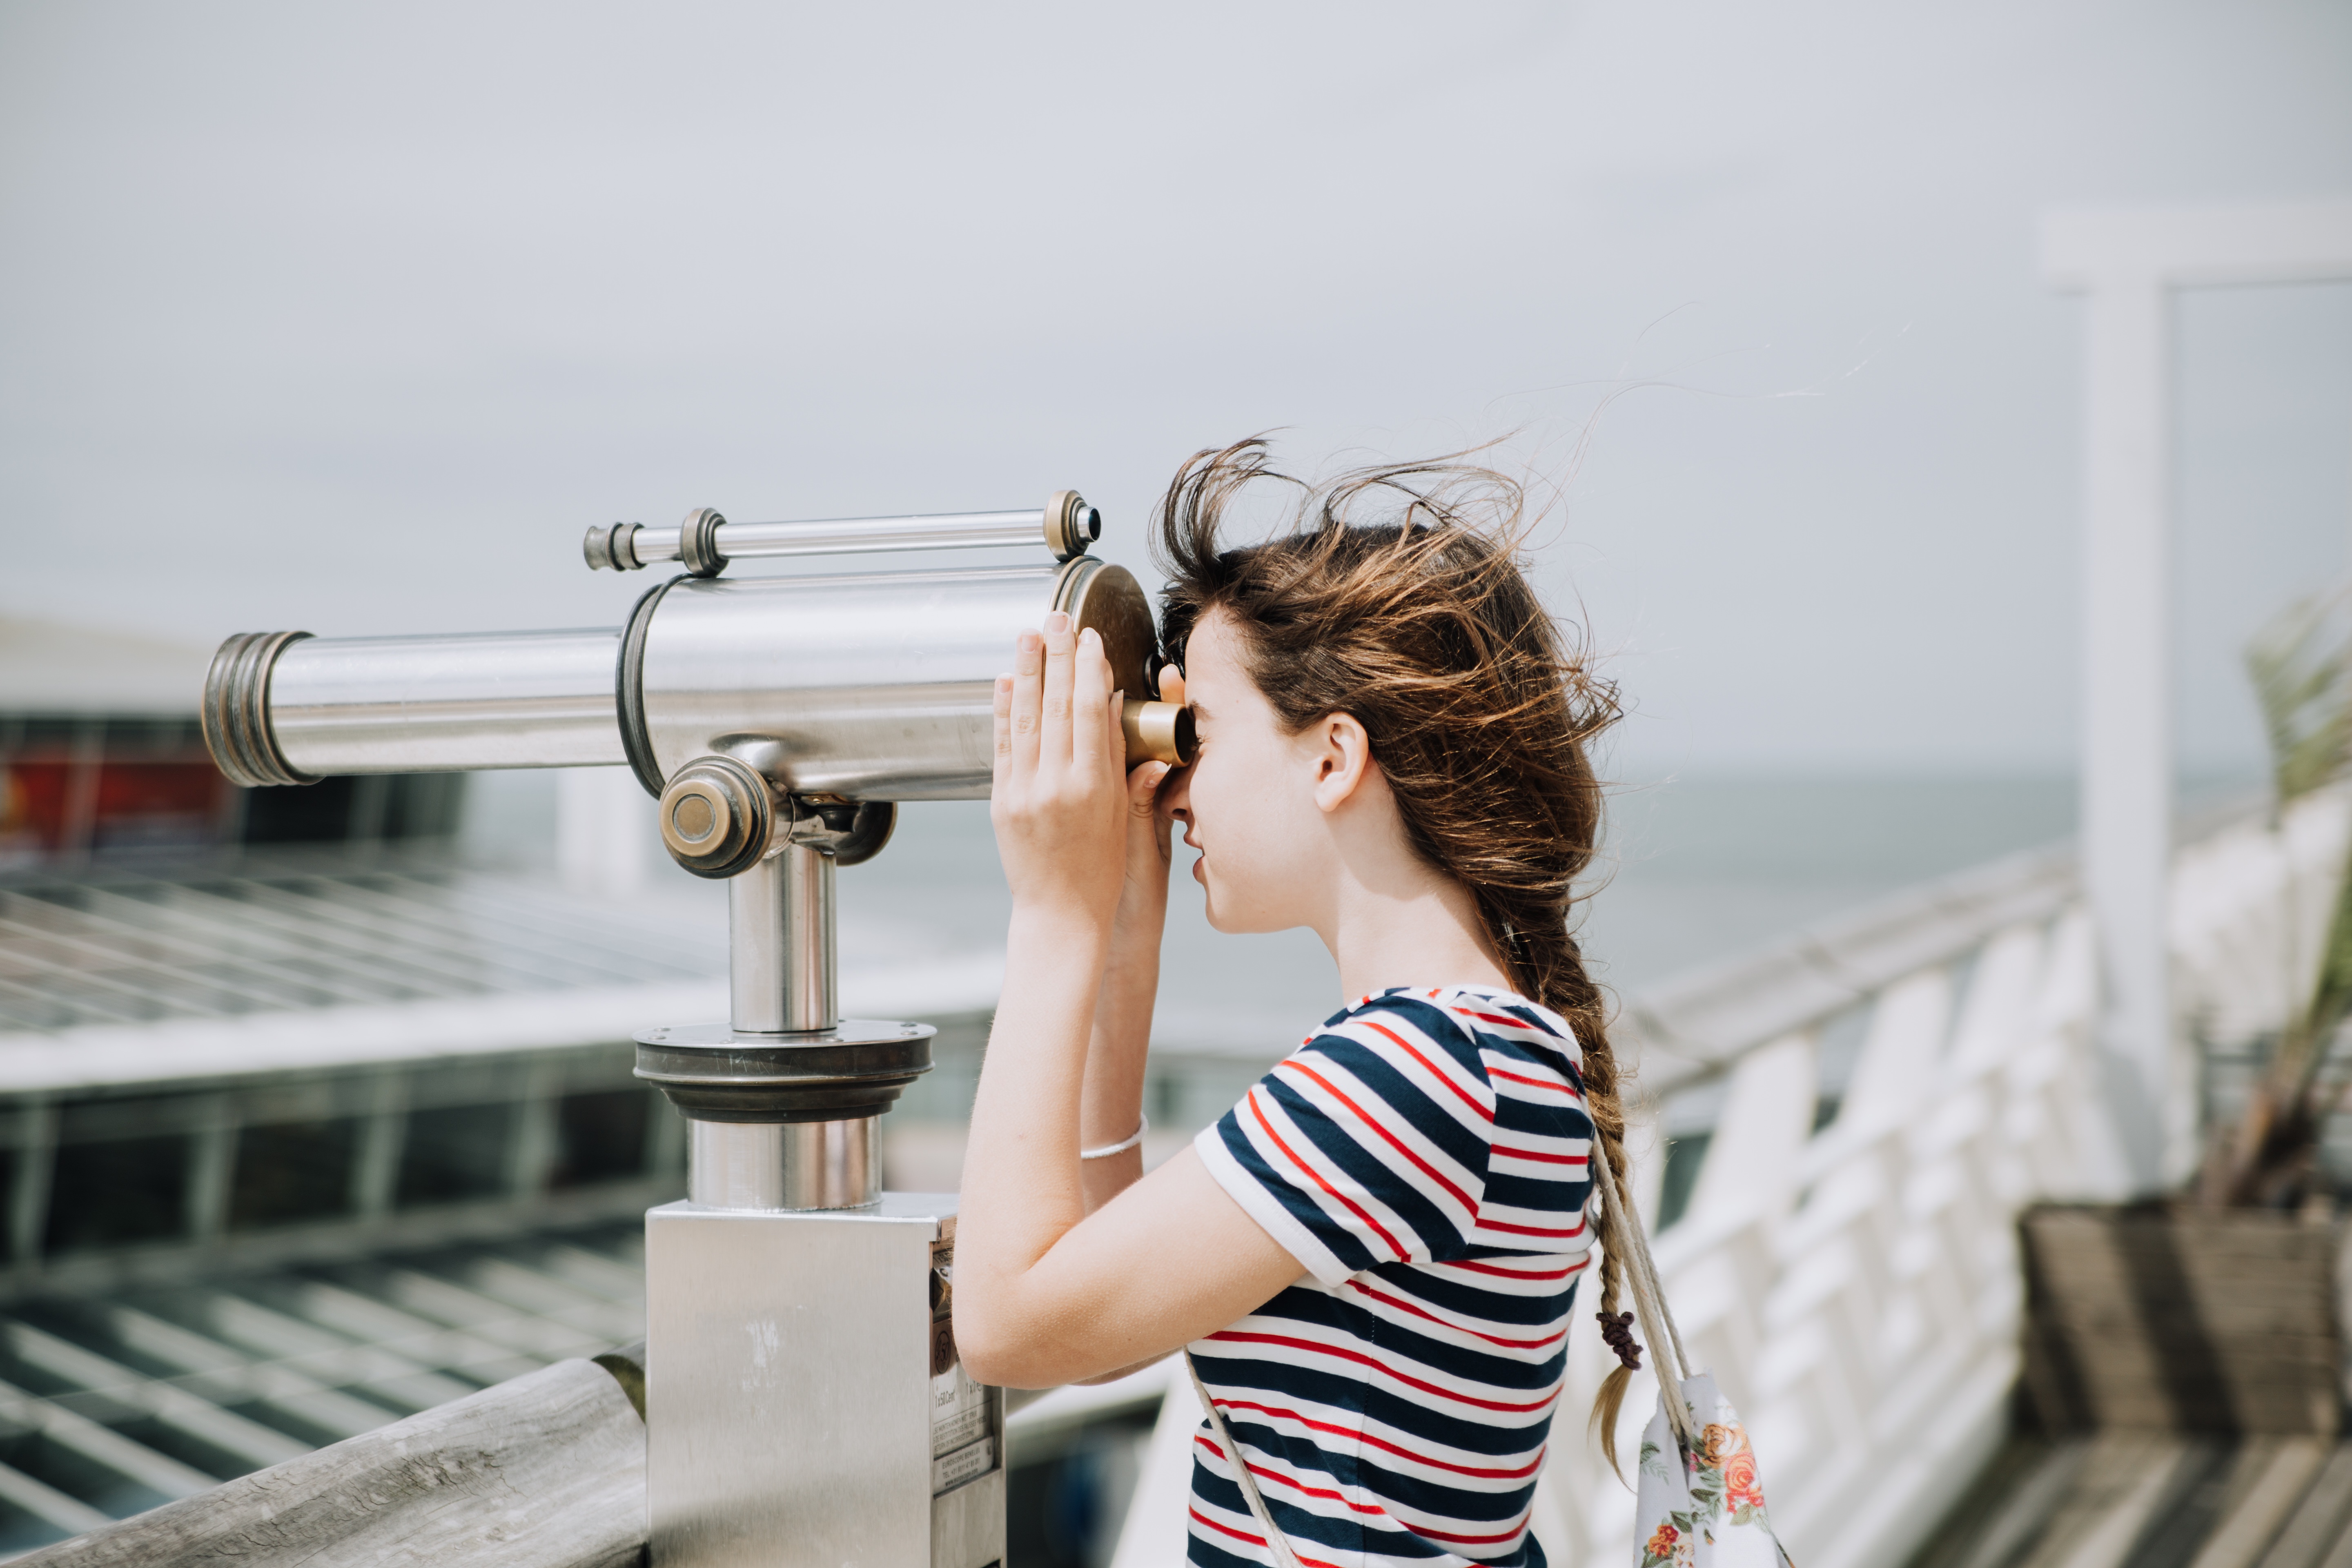
white, spring, fashion, dress, photograph, beauty, photo shoot